Cesar Chavez

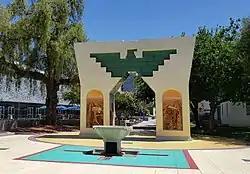
The "Arch of Dignity, Equality, and Justice" by Judy Baca, is dedicated to Chavez, and is on the Plaza de César Chávez at San José State University.

In the popular imagination, Chavez and the movement he led became largely synonymous, although throughout his career, Chavez prompted strong reactions from others. Since his death, there has been a struggle to define his legacy.